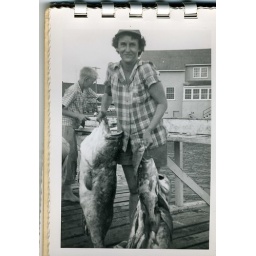
She caught the biggest fish on the boat that day - and didn't even put her name in the betting pot!